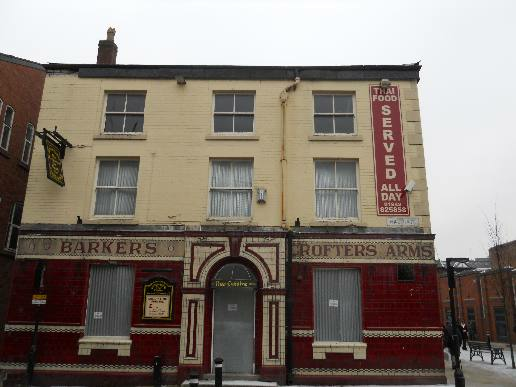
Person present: No